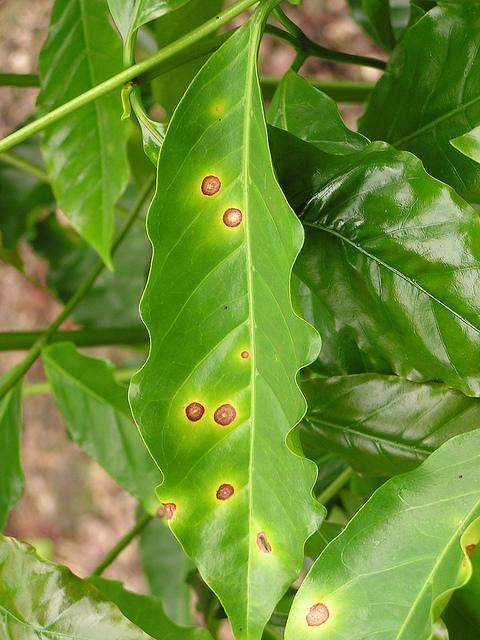
Plant: Coffee
Disease: coffee berry blotch